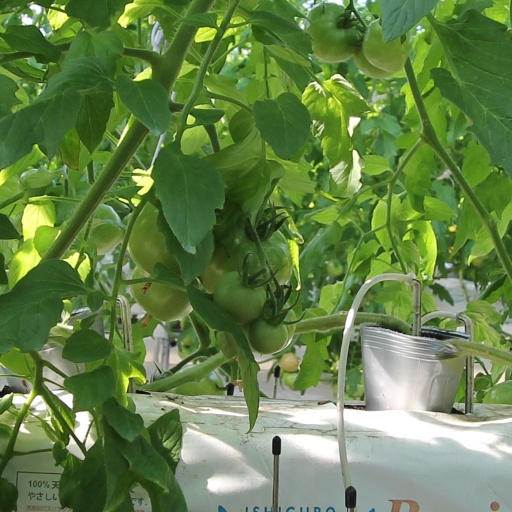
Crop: tomato